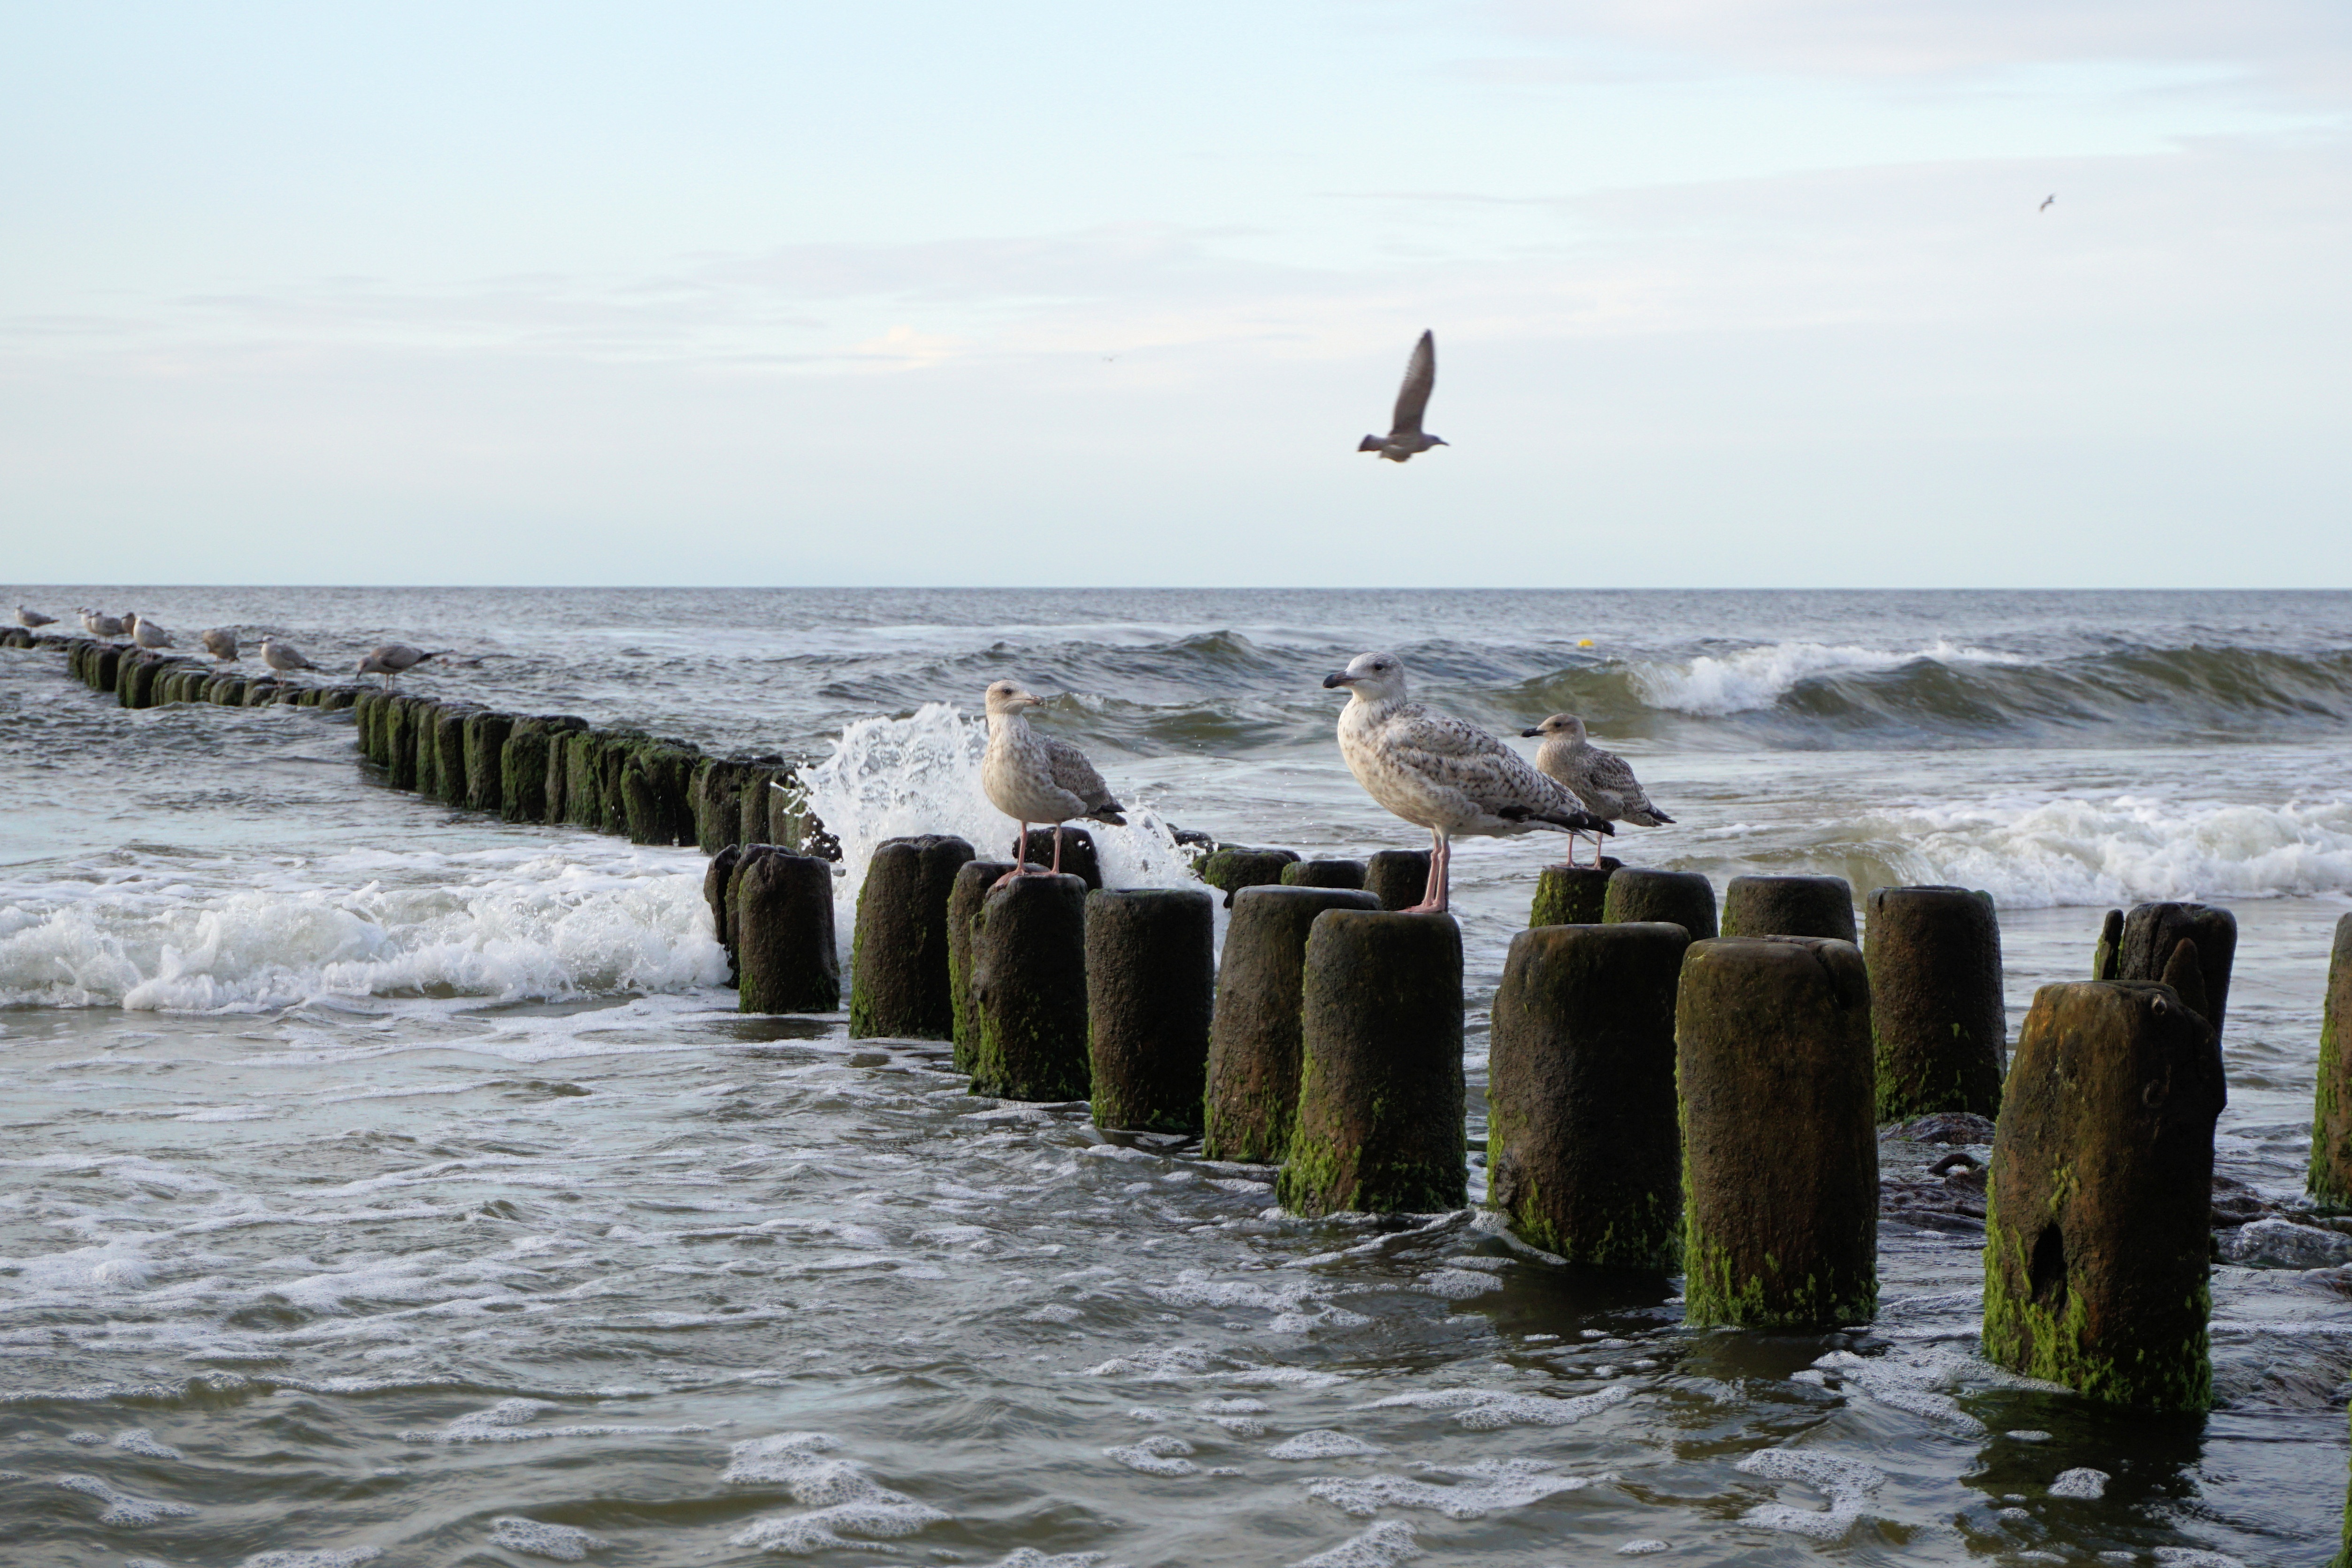
beach, sea, coast, water, nature, ocean, horizon, bird, shore, wave, animal, seabird, seagull, bay, body of water, vision, wide, water bird, breakwater, sea view, cape, baltic sea, wind wave